Puvirnituq Airport

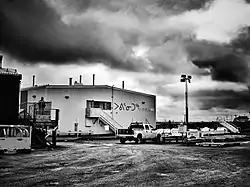
Puvirnituq Airport terminal

Puvirnituq Airport is located north of Puvirnituq, Quebec, Canada.